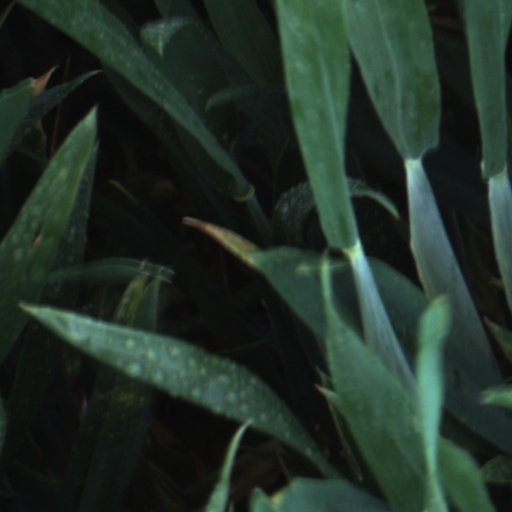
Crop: wheat